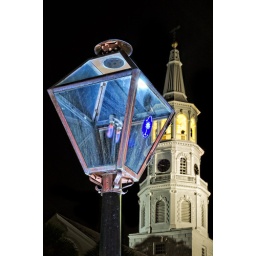
A close-up of a street lamp with St. Micheal's Church steeple in the background.